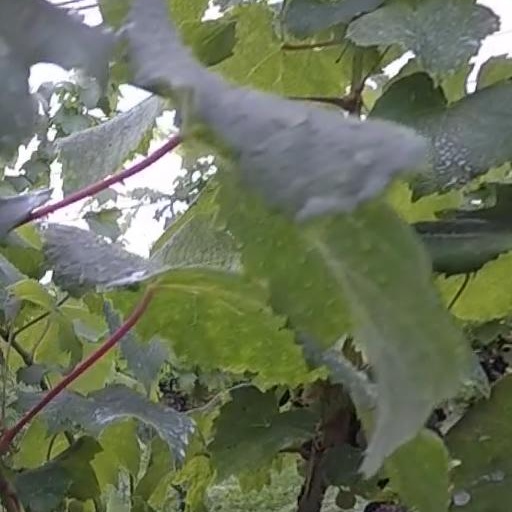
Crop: grape